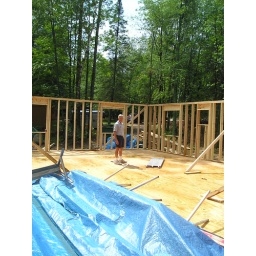
Tim is standing in what will be &amp;quot;Nettie's room&amp;quot;. Small window is in the main floor bathroom.